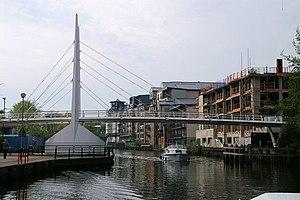
Novi Sad est une ville et une municipalité de Serbie située dans la province autonome de Voïvodine et dans le district de Bačka méridionale. Selon les données du recensement de 2011, la ville intra muros compte 231 798 habitants, la municipalité 307 760 et le territoire métropolitain de Novi Sad, appelé Ville de Novi Sad, 341 625.